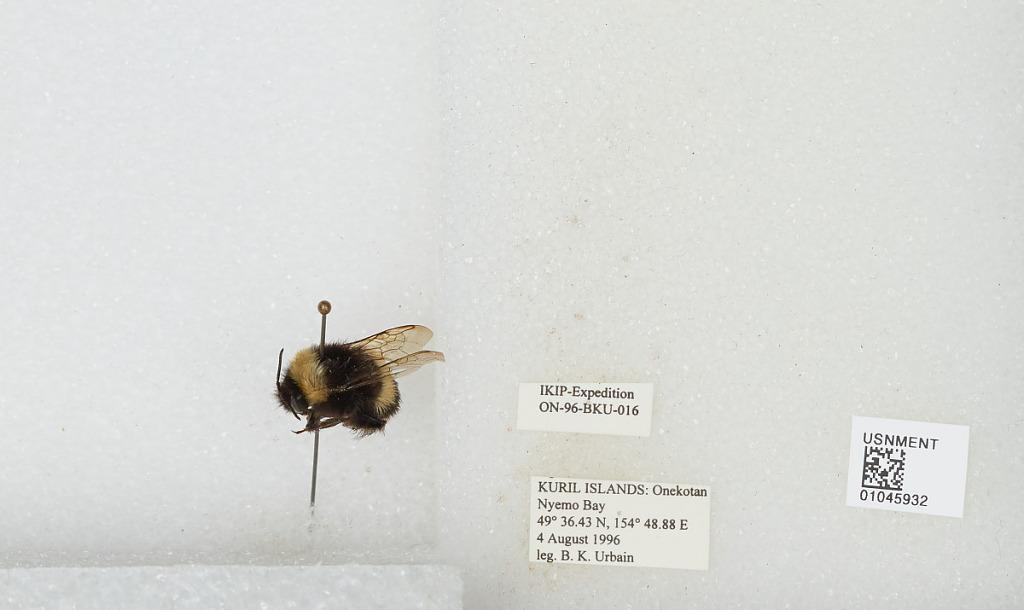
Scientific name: Bombus sp.
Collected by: B. Urbain
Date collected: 1996-8-4
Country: Russia
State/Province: Sakhalin
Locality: Kuril Islands, Onekotan Island, Nyemo Bay
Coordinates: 49.6072, 154.815